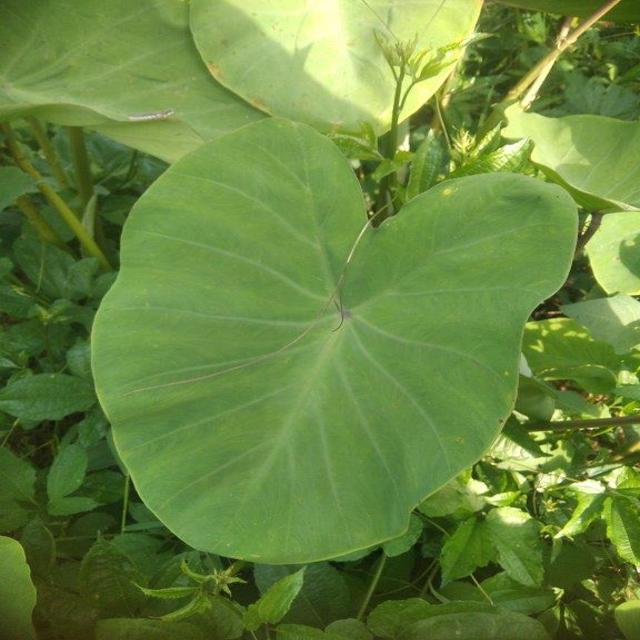
Label: Healthy